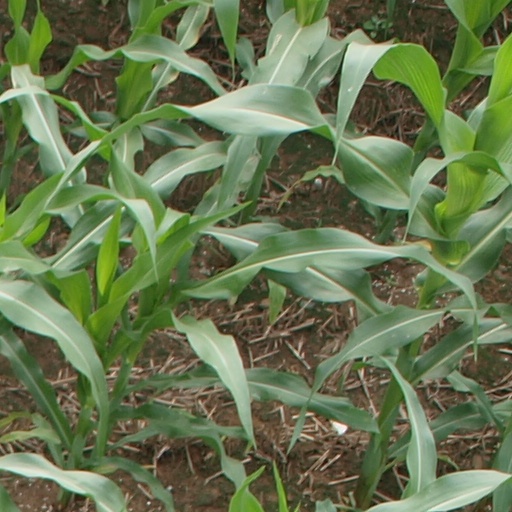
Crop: maize; corn